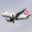
Label: airplane